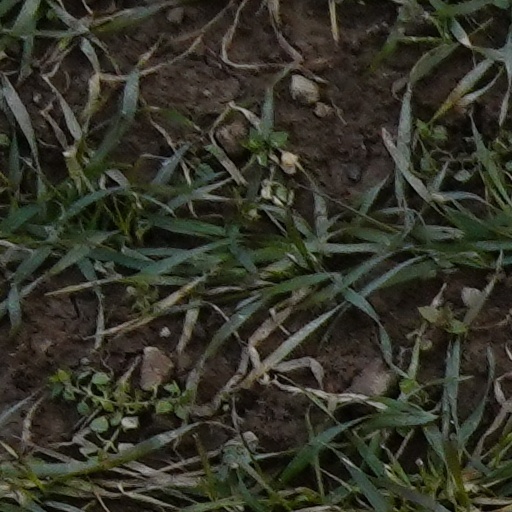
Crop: wheat